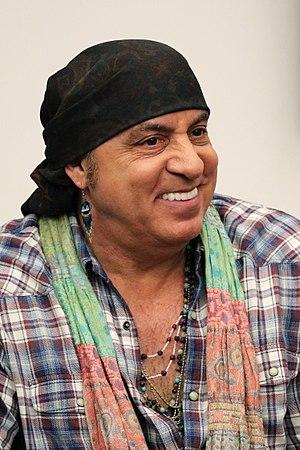
Steven Van Zandt est un auteur-compositeur, guitariste, producteur et acteur américain né le 22 novembre 1950 à Boston.
Les Soprano est une série télévisée dramatique américaine en 86 épisodes de 45 à 75 minutes, créée par David Chase et diffusée entre le 10 janvier 1999 et le 10 juin 2007 sur HBO.